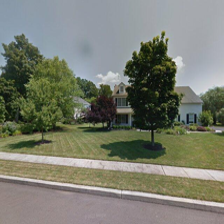
Label: streetView